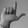
ASL letter: L